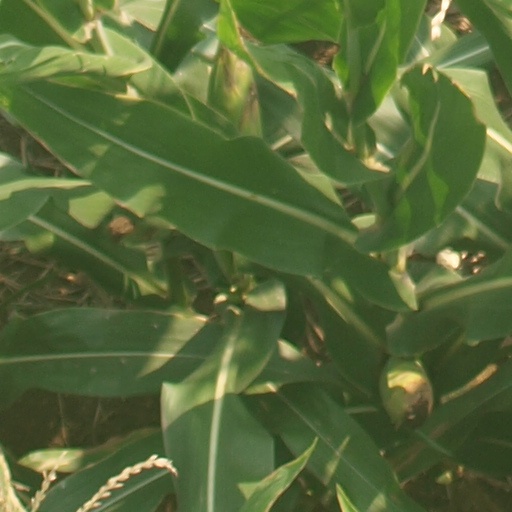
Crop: maize; corn